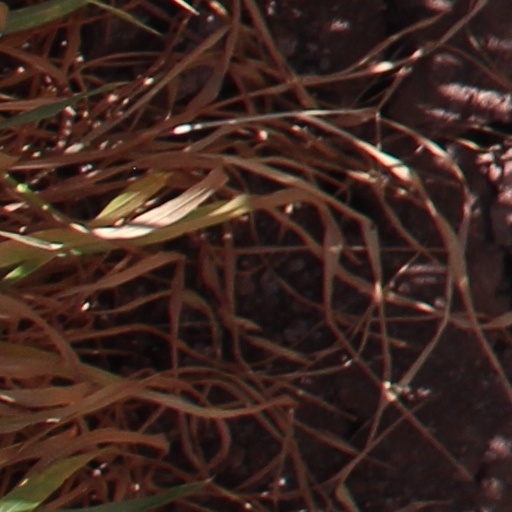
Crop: wheat